Sicily

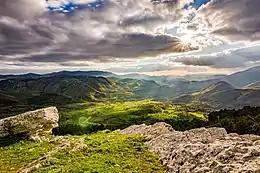
The Monti Sicani in western Sicily

The Expedition of the Thousand led by Giuseppe Garibaldi captured Sicily in 1860, as part of the . The conquest started at Marsala, and native Sicilians joined him in the capture of the southern Italian peninsula. Garibaldi's march was completed with the siege of Gaeta, where the final Bourbons were expelled and Garibaldi announced his dictatorship in the name of Victor Emmanuel II of Kingdom of Sardinia. Sicily became part of the Kingdom of Sardinia after a referendum in which more than 75% of Sicily voted in favour of the annexation on 21 October 1860 (although not everyone was allowed to vote). As a result of the proclamation of the Kingdom of Italy, Sicily became part of the kingdom on 17 March 1861.